Whetstone, London

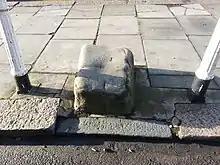
The Whetstone

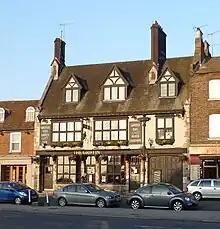
The Griffin pub with the Whetstone visible in the left foreground

John Heathfield of the Friern Barnet & District Local History Society writes that according to the Royal Commission on the Historical Monuments of England, the stone outside "The Griffin" public house commonly known as the Whetstone, is a mounting block, and if so "it would have been connected to the toll gate erected by the Whetstone & Highgate Turnpike Trust about 1730."